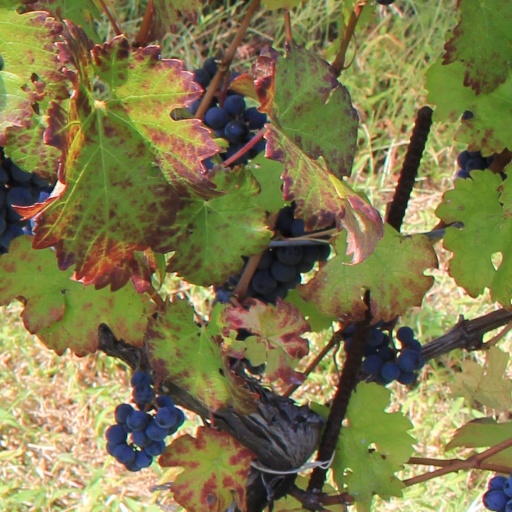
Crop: grape